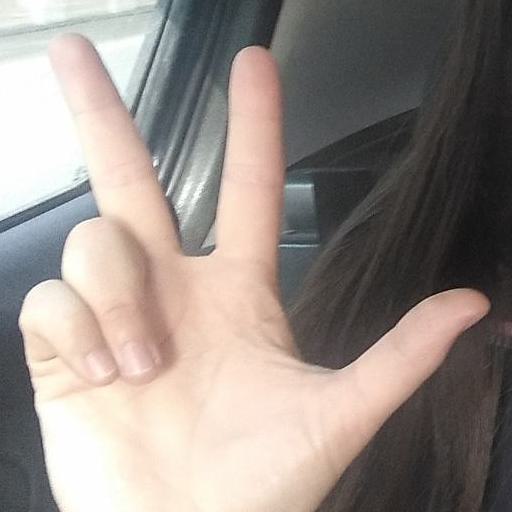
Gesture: three2